Cycling in Madrid

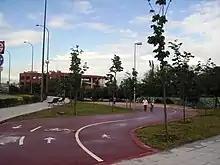
"Anillo Verde Ciclista" at the beginning of La Paz Avenue.

The "Anillo Verde Ciclista" (Cyclist Green Ring) is a bikeway that surrounds the city of Madrid. It is 64 kilometres long, and the average time to go across it is 4 hours and a half. It was built by phases, between the year 1995 and 2007.